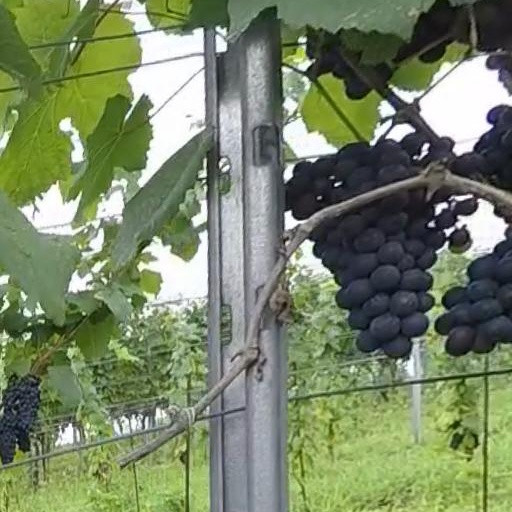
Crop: grape